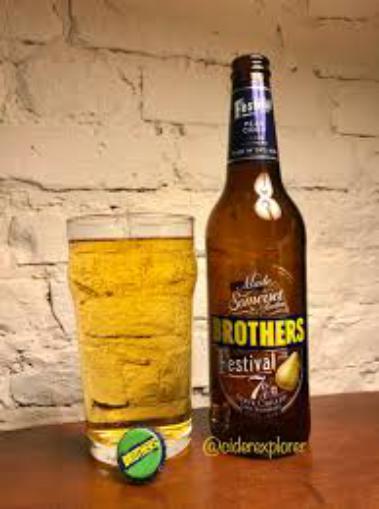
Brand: Brothers Cider
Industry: Food